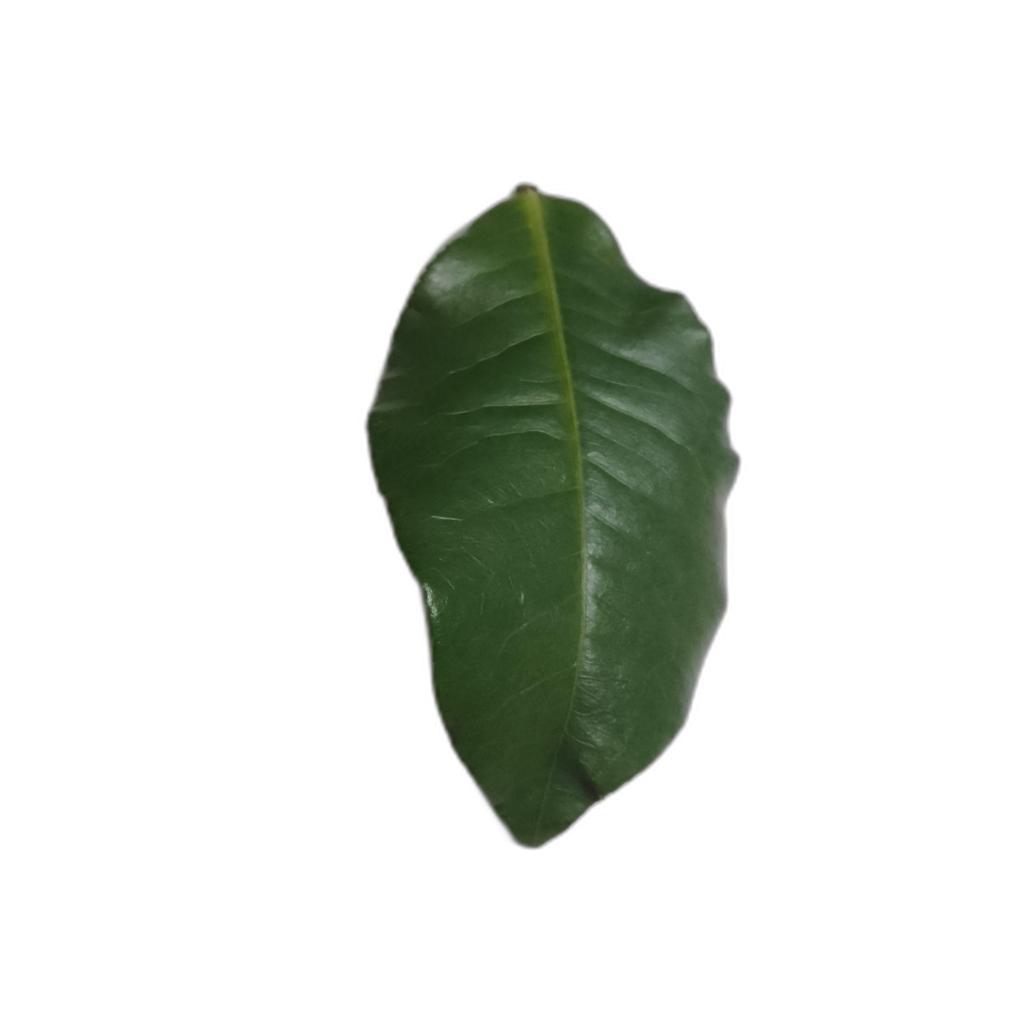
Label: Healthy